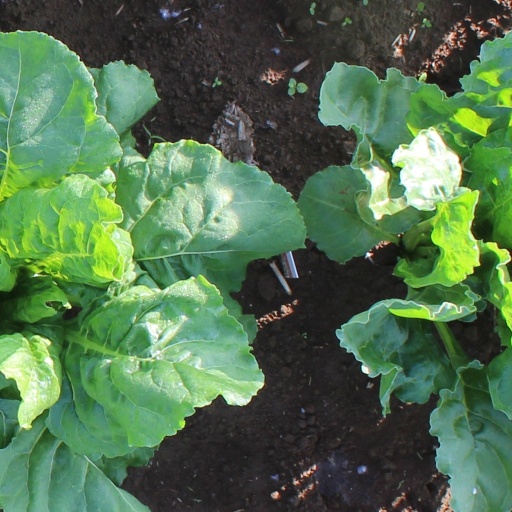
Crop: sugar beet